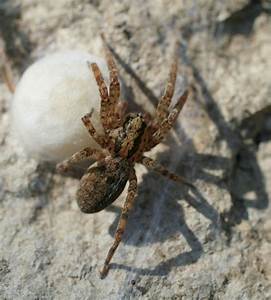
Label: spider